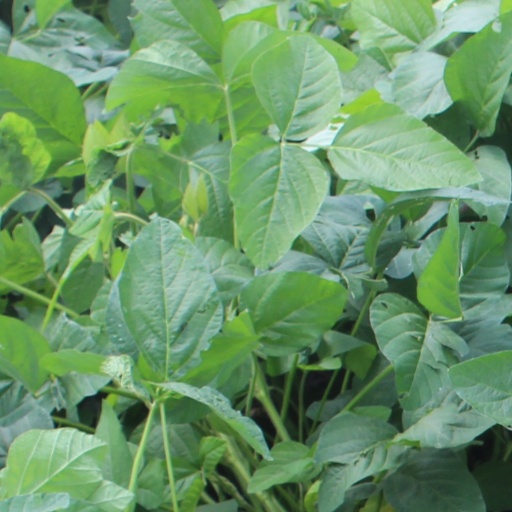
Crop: soybean